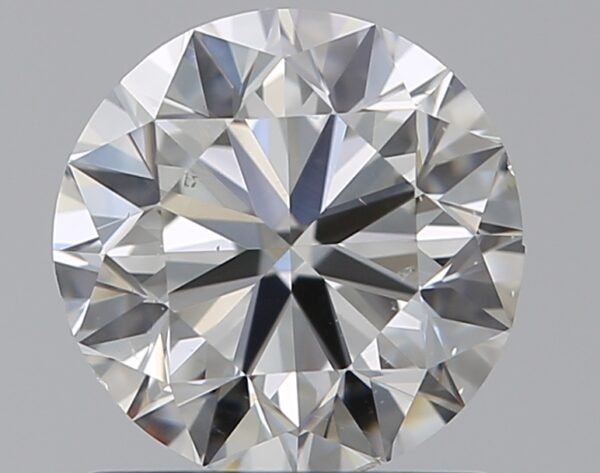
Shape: round
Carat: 1
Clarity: SI1
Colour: H
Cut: VG
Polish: EX
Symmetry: VG
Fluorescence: F
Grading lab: GIA
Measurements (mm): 6.18 x 6.25 x 3.95